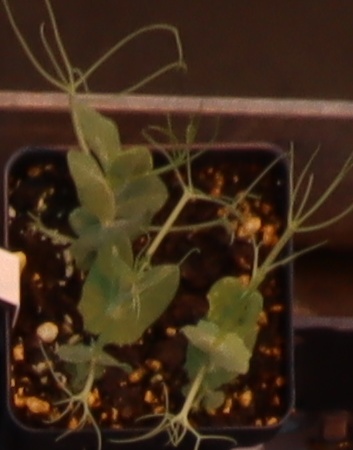
Label: Field Pea